Principia College Historic District

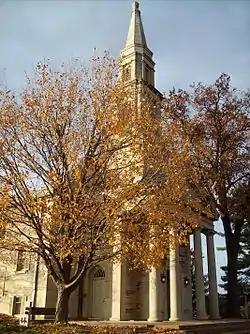
Principia College Chapel

The Principia College Historic District is a National Historic Landmark District encompassing the central portion of the campus of Principia College in Elsah, Illinois. The campus master plan, as well as eleven of its buildings, are important late designs of architect Bernard Maybeck, best known for his influential architecture in the American West. The Principia was declared a National Historic Landmark in 1993, and was also placed on the National Register of Historic Places that same year.